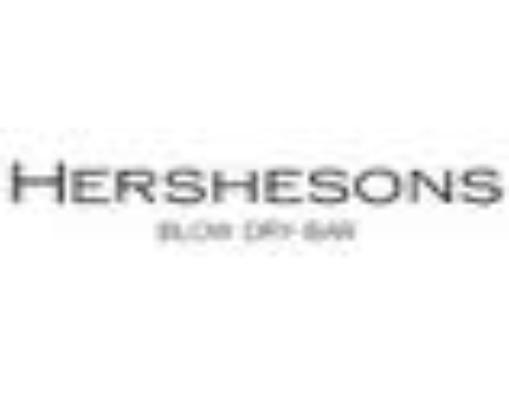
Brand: hershesons
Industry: Necessities